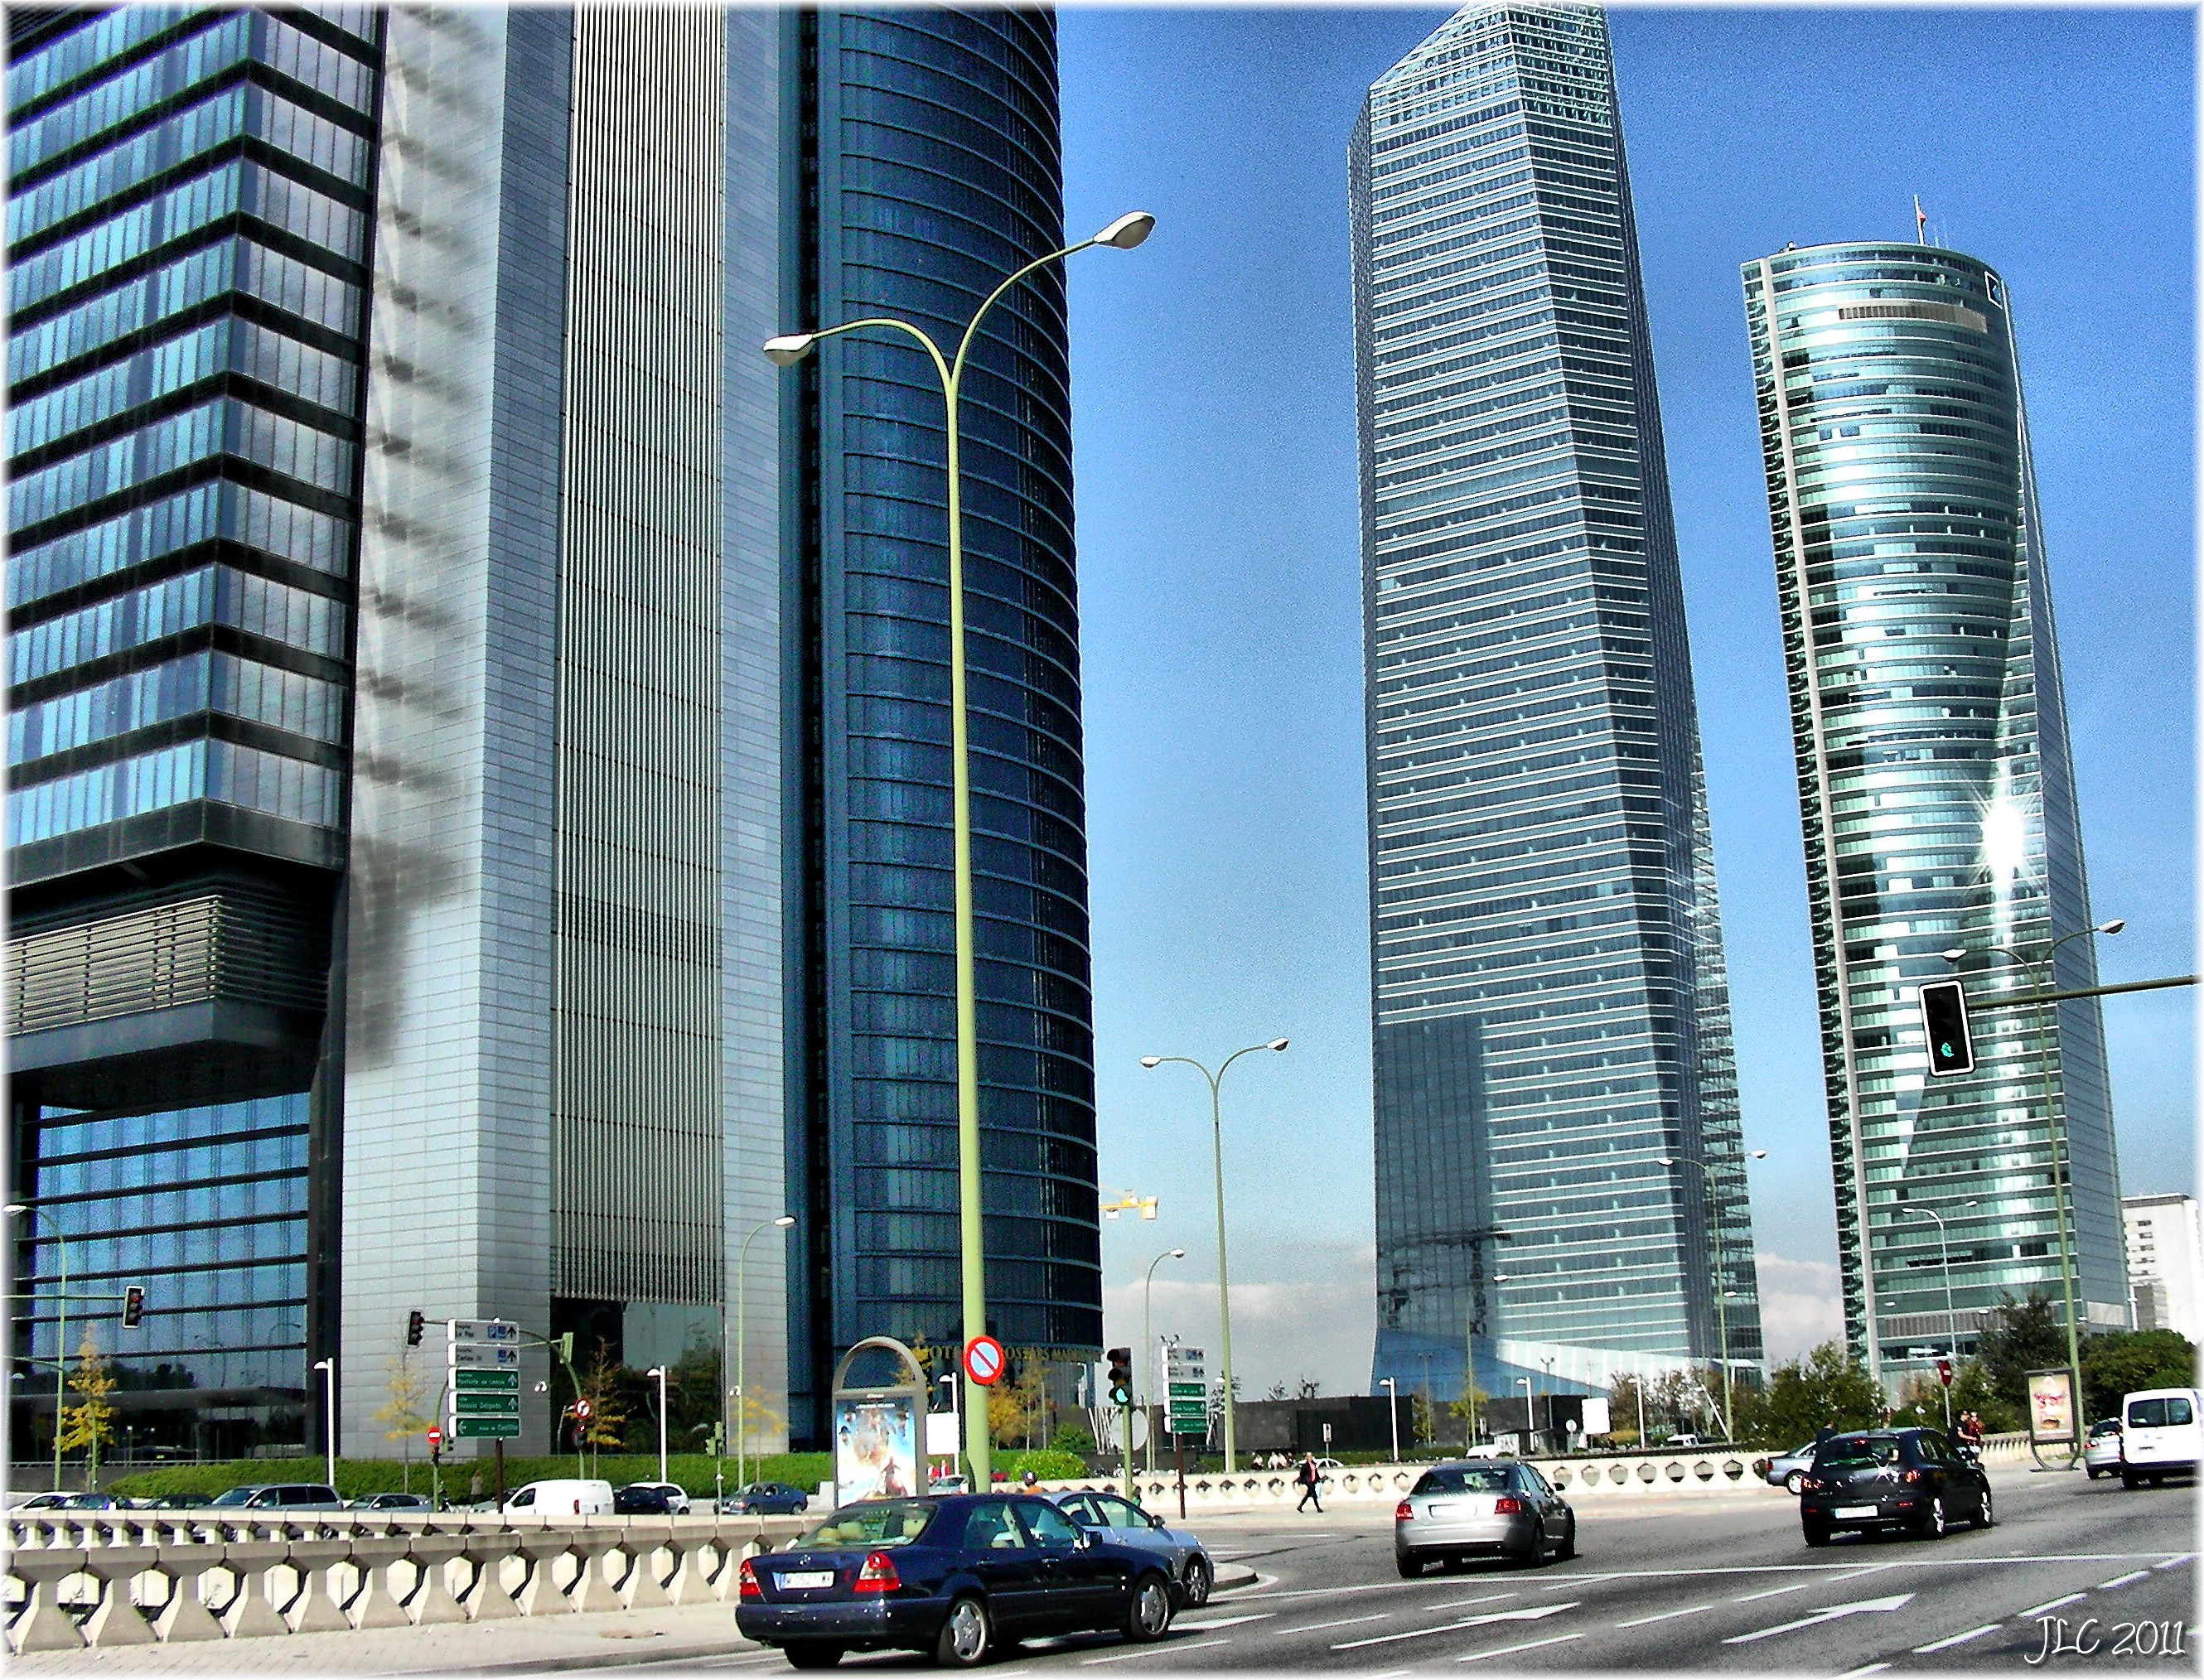
architecture, building, city, skyscraper, urban, cityscape, downtown, europe, tower, plaza, landmark, facade, tower block, spain, madrid, calle, arquitectura, europa, rua, ciudad, edificios, calles, commercial building, headquarters, cidade, espana, urbana, metropolis, condominium, callejeros, cristal, arquitecture, urbe, fachadas, ruas, torres, rascacielos, ciudades, urbanas, metropolitan area, mixed use